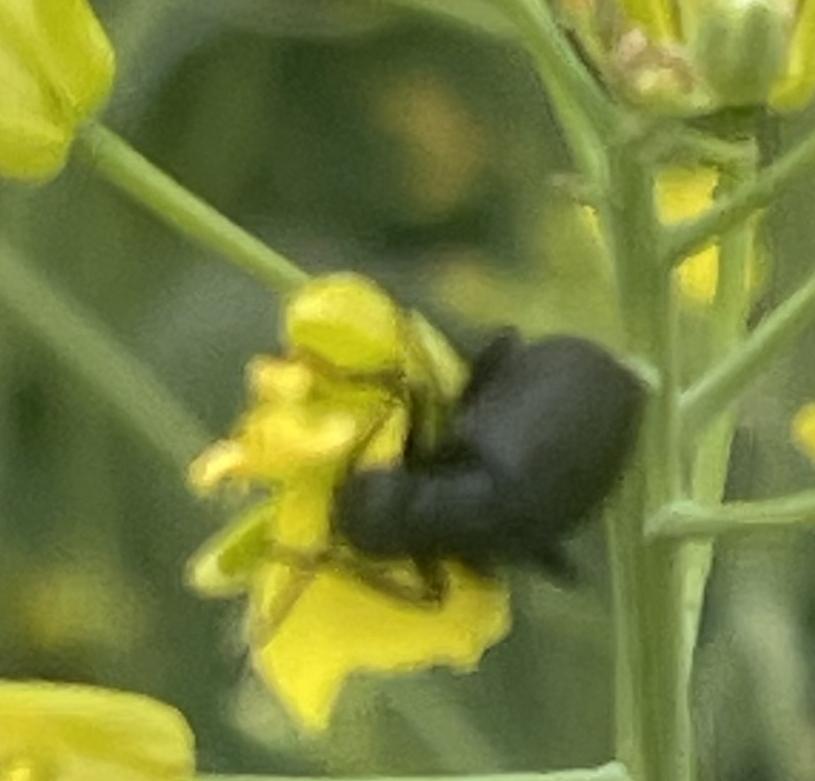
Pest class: occasional_pest